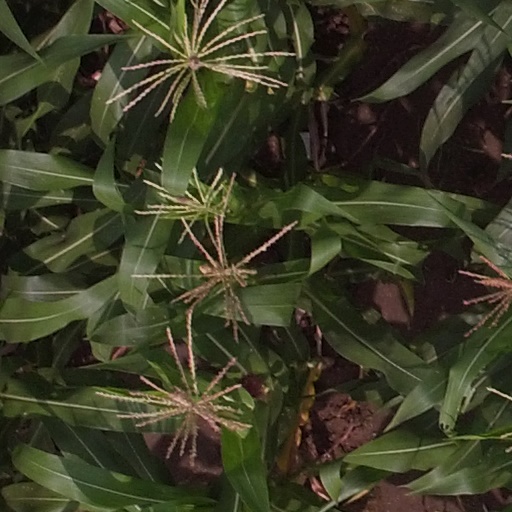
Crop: maize; corn